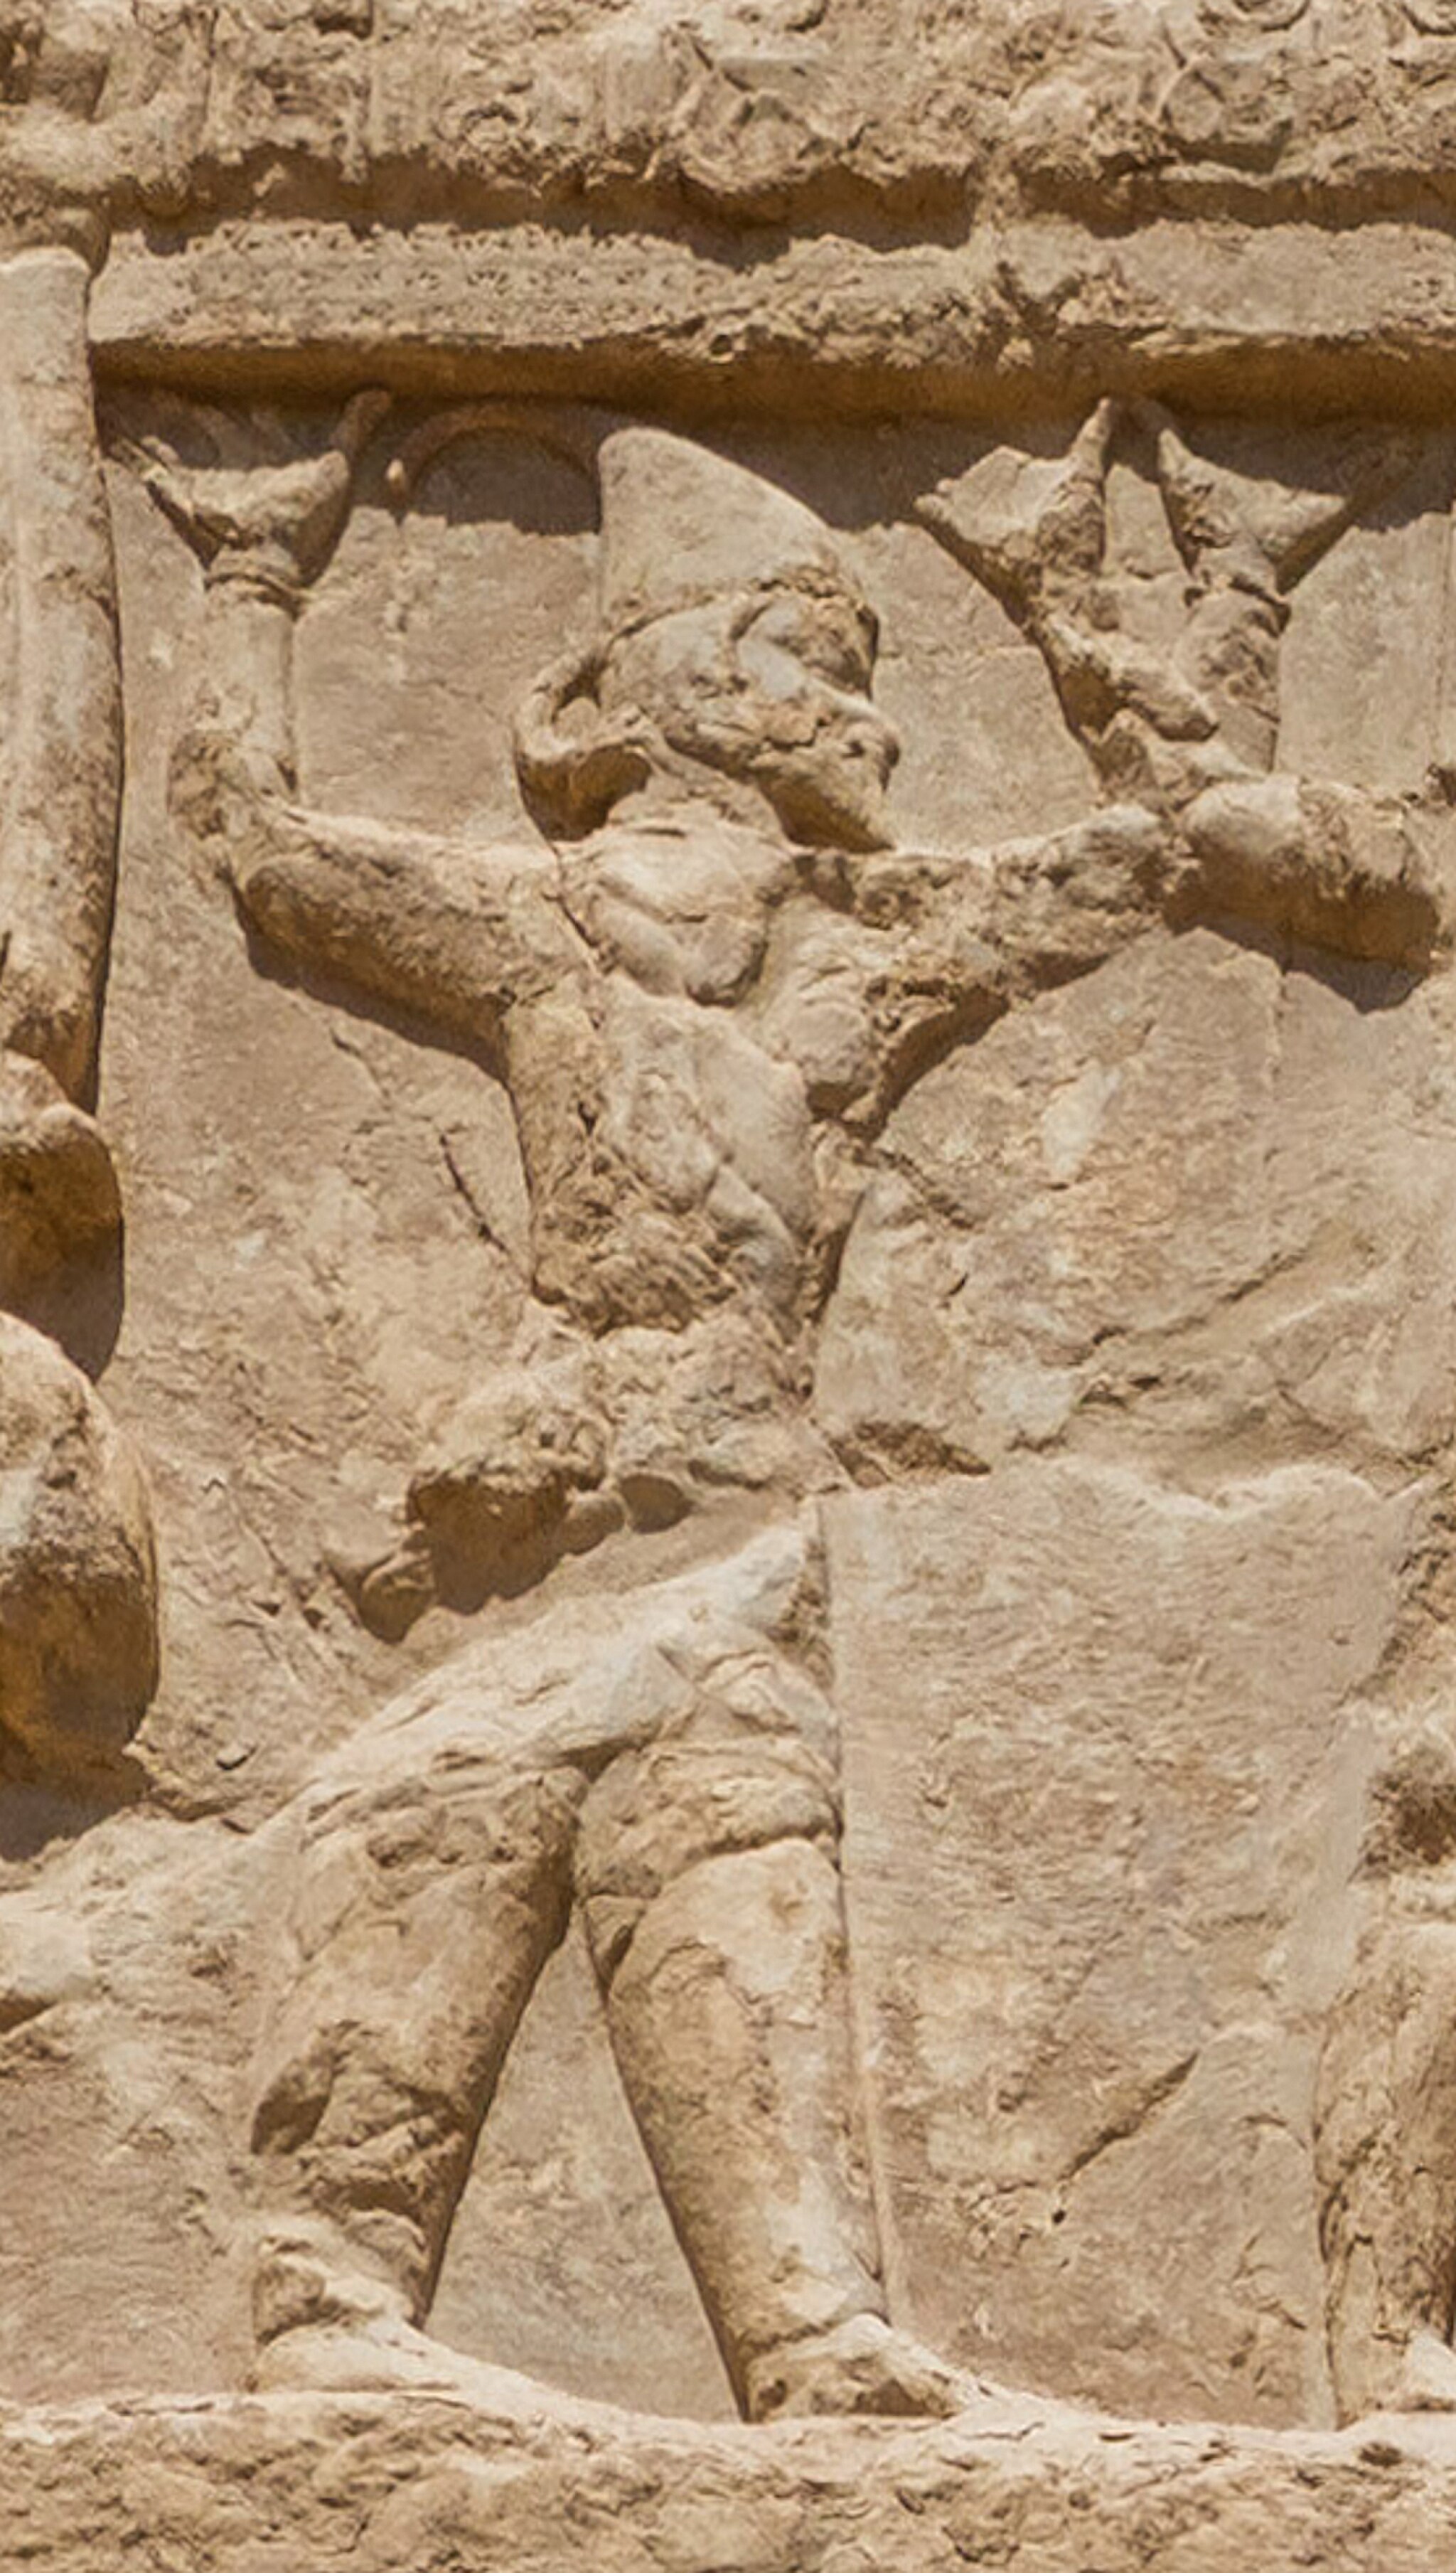
Title: Tomb of Darius I Scythian soldier with trilingual label
Description: Tomb of Darius I Scythian soldier with trilingual label
Date: 2018-12-18
Categories: Tomb of Darius I, Extracted images, Derivative works from images by User:Poco a poco